History of Nebraska Cornhuskers football

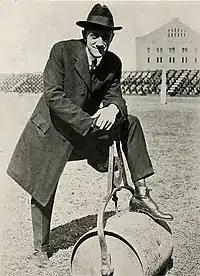
Ewald O. Stiehm with the "Stiehm Roller" in 1920

Following Cole's departure, Nebraska hired Ewald O. Stiehm from Ripon College as the first full-time coach in school history. The twenty-four-year-old Stiehm – nicknamed "Jumbo" because of his large feet, a term he despised – was given an annual salary of $2,000 to serve as head football coach and director of athletics, the same as Booth's salary five years earlier but less than the $3,000 his predecessor earned for a less-demanding role. Stiehm's tenure began with a 117–0 victory over Kearney–Normal, the only game ever played between Nebraska and what is now Nebraska–Kearney. The fiery Stiehm was subject to such frequent outbursts that the school established a women and children's sitting section at Nebraska Field far from the home sideline.